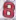
Number: 8